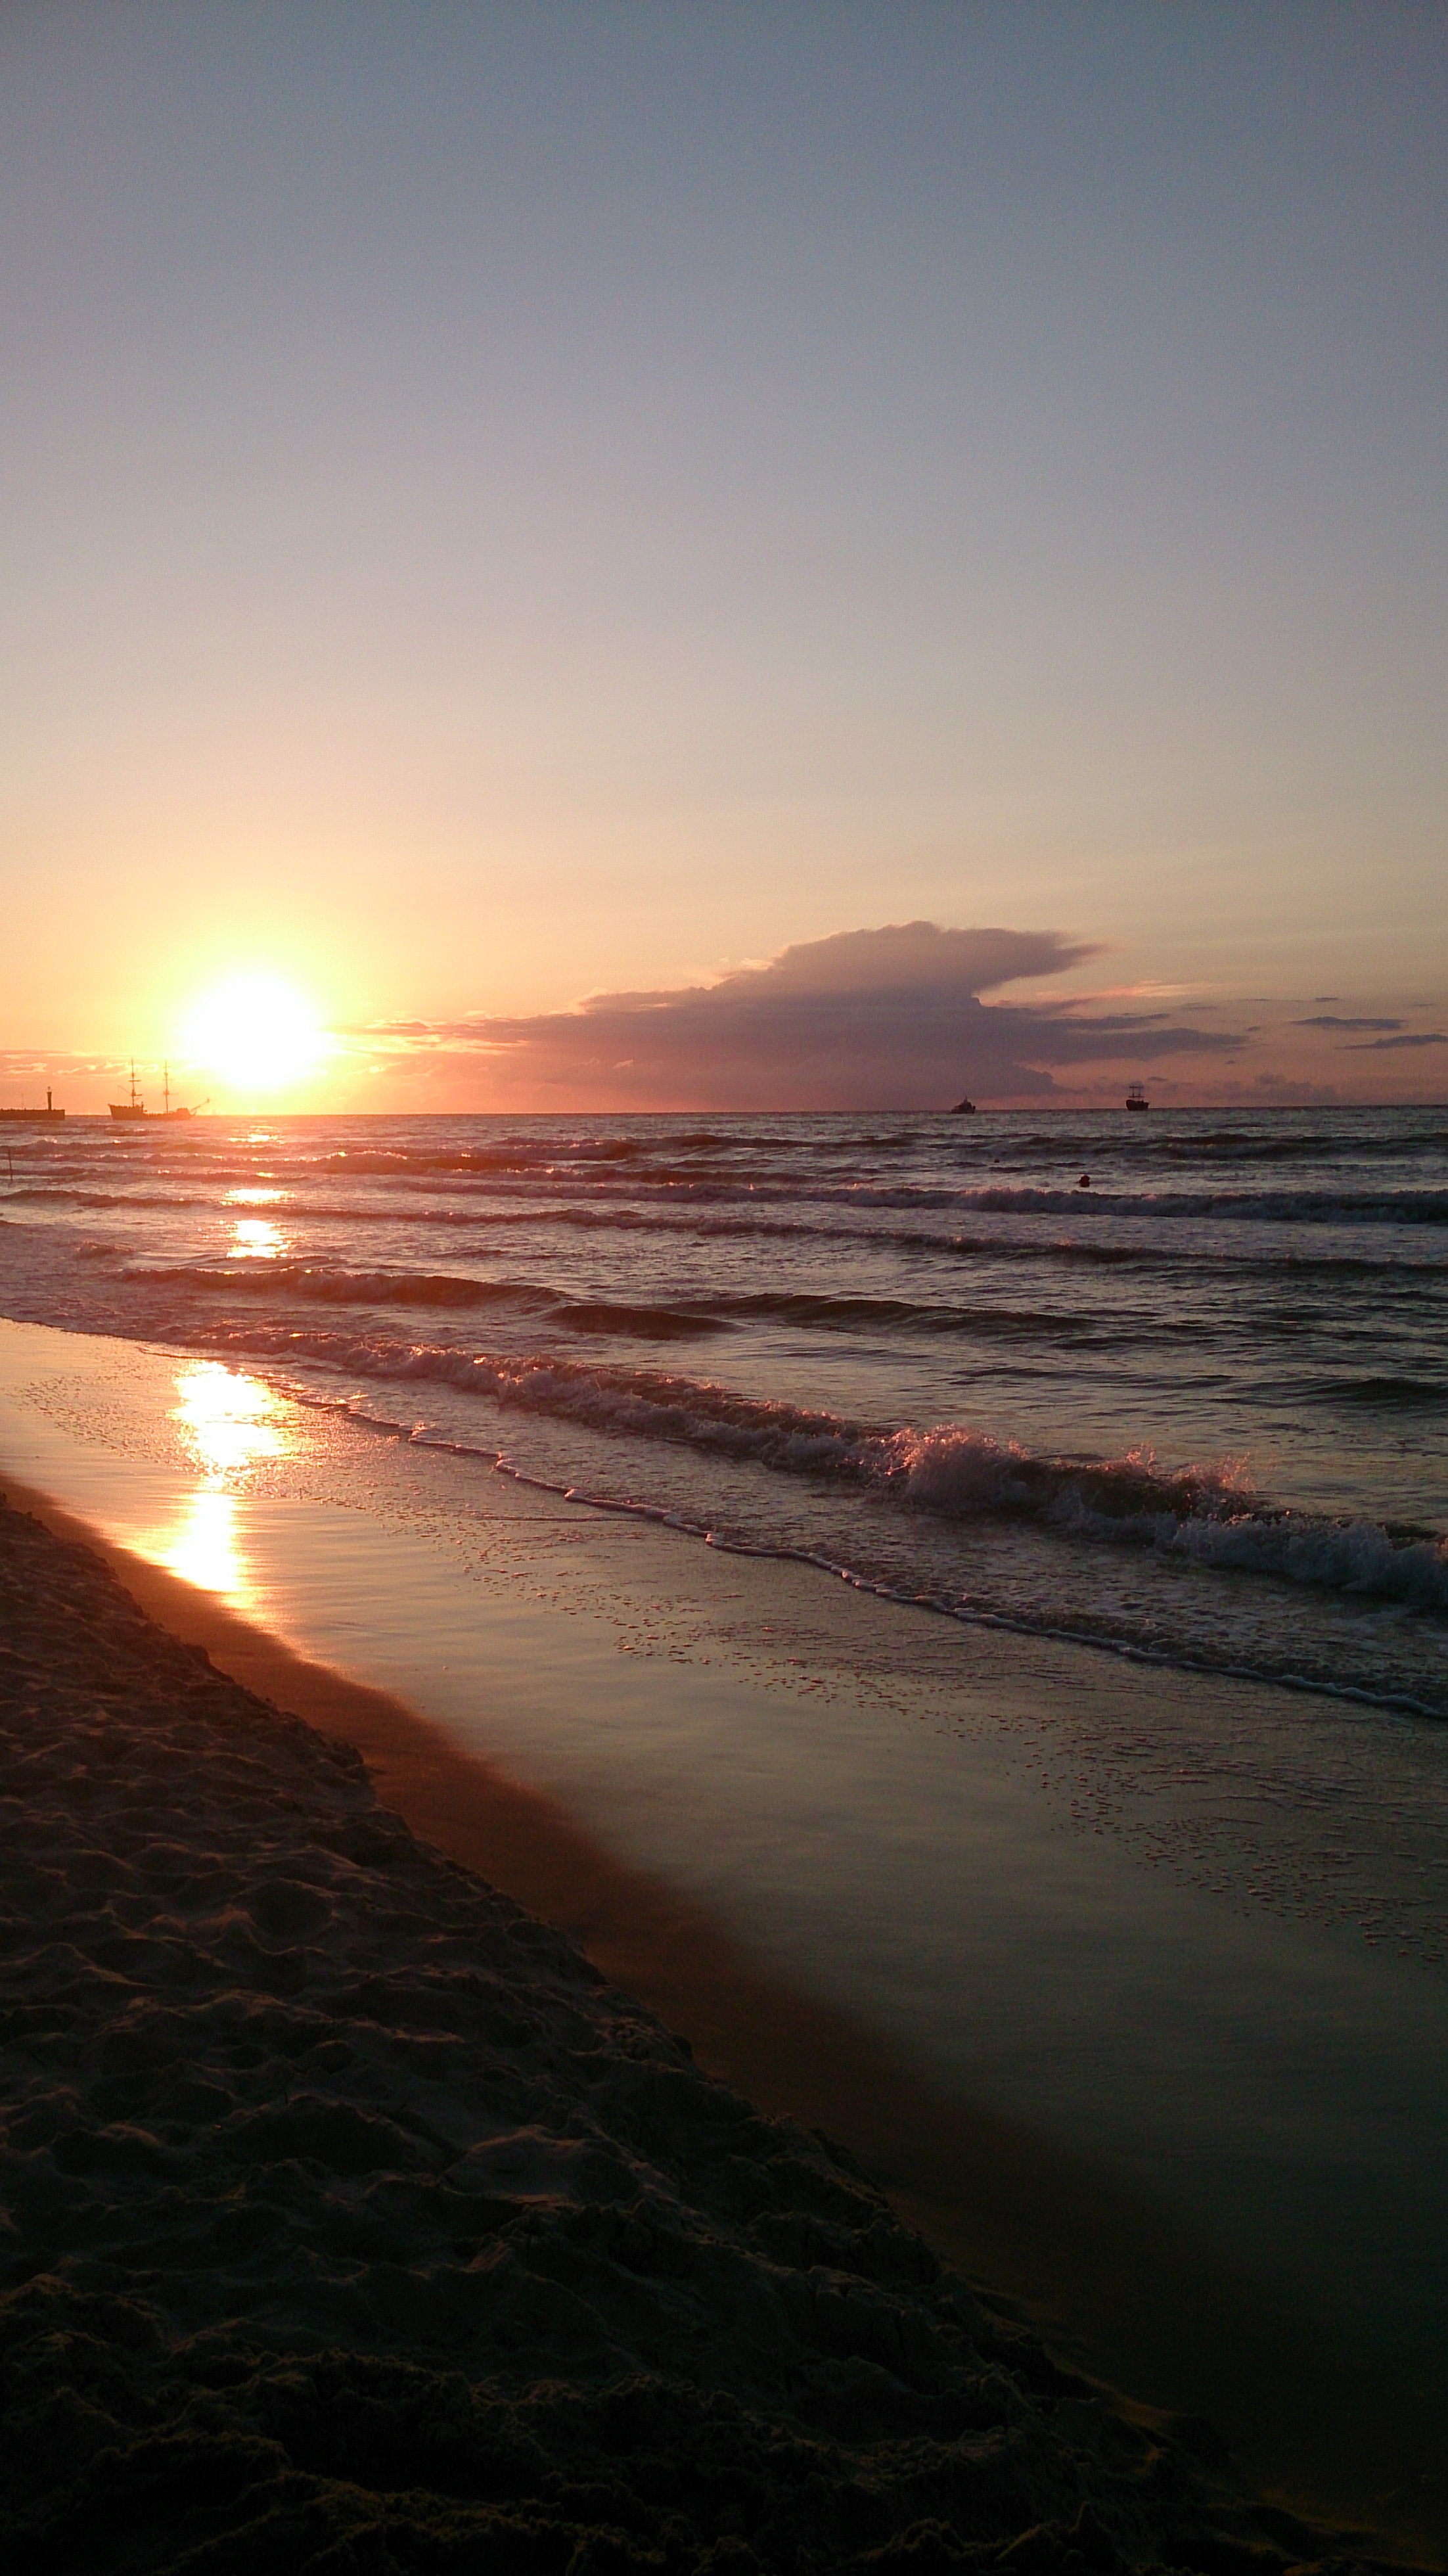
beach, sea, coast, sand, ocean, horizon, sun, sunrise, sunset, sunlight, morning, shore, wave, dawn, dusk, evening, reflection, bay, body of water, west, afterglow, the waves, wind wave